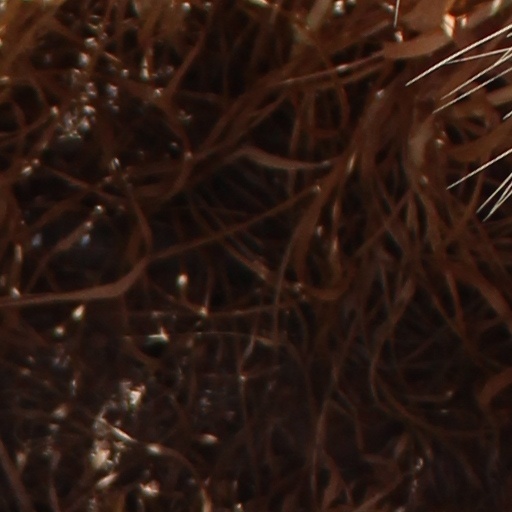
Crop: wheat